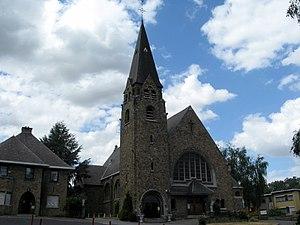
Eglise Notre-Dame du Bon Secours à Pontisse, Herstal
Le diocèse de Liège, dans la province de Liège en Belgique, compte 529 paroisses. Ces paroisses sont regroupées en unité pastorale, et certaines unités pastorales forment l'un des 17 doyennés.